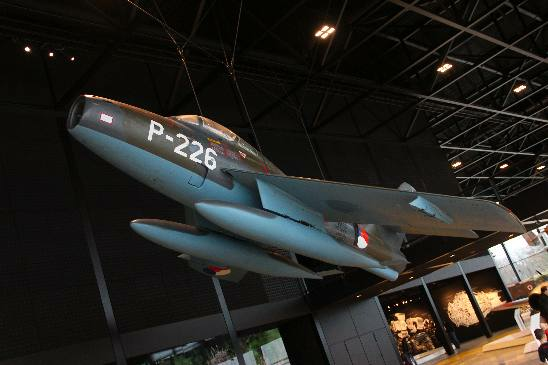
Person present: No